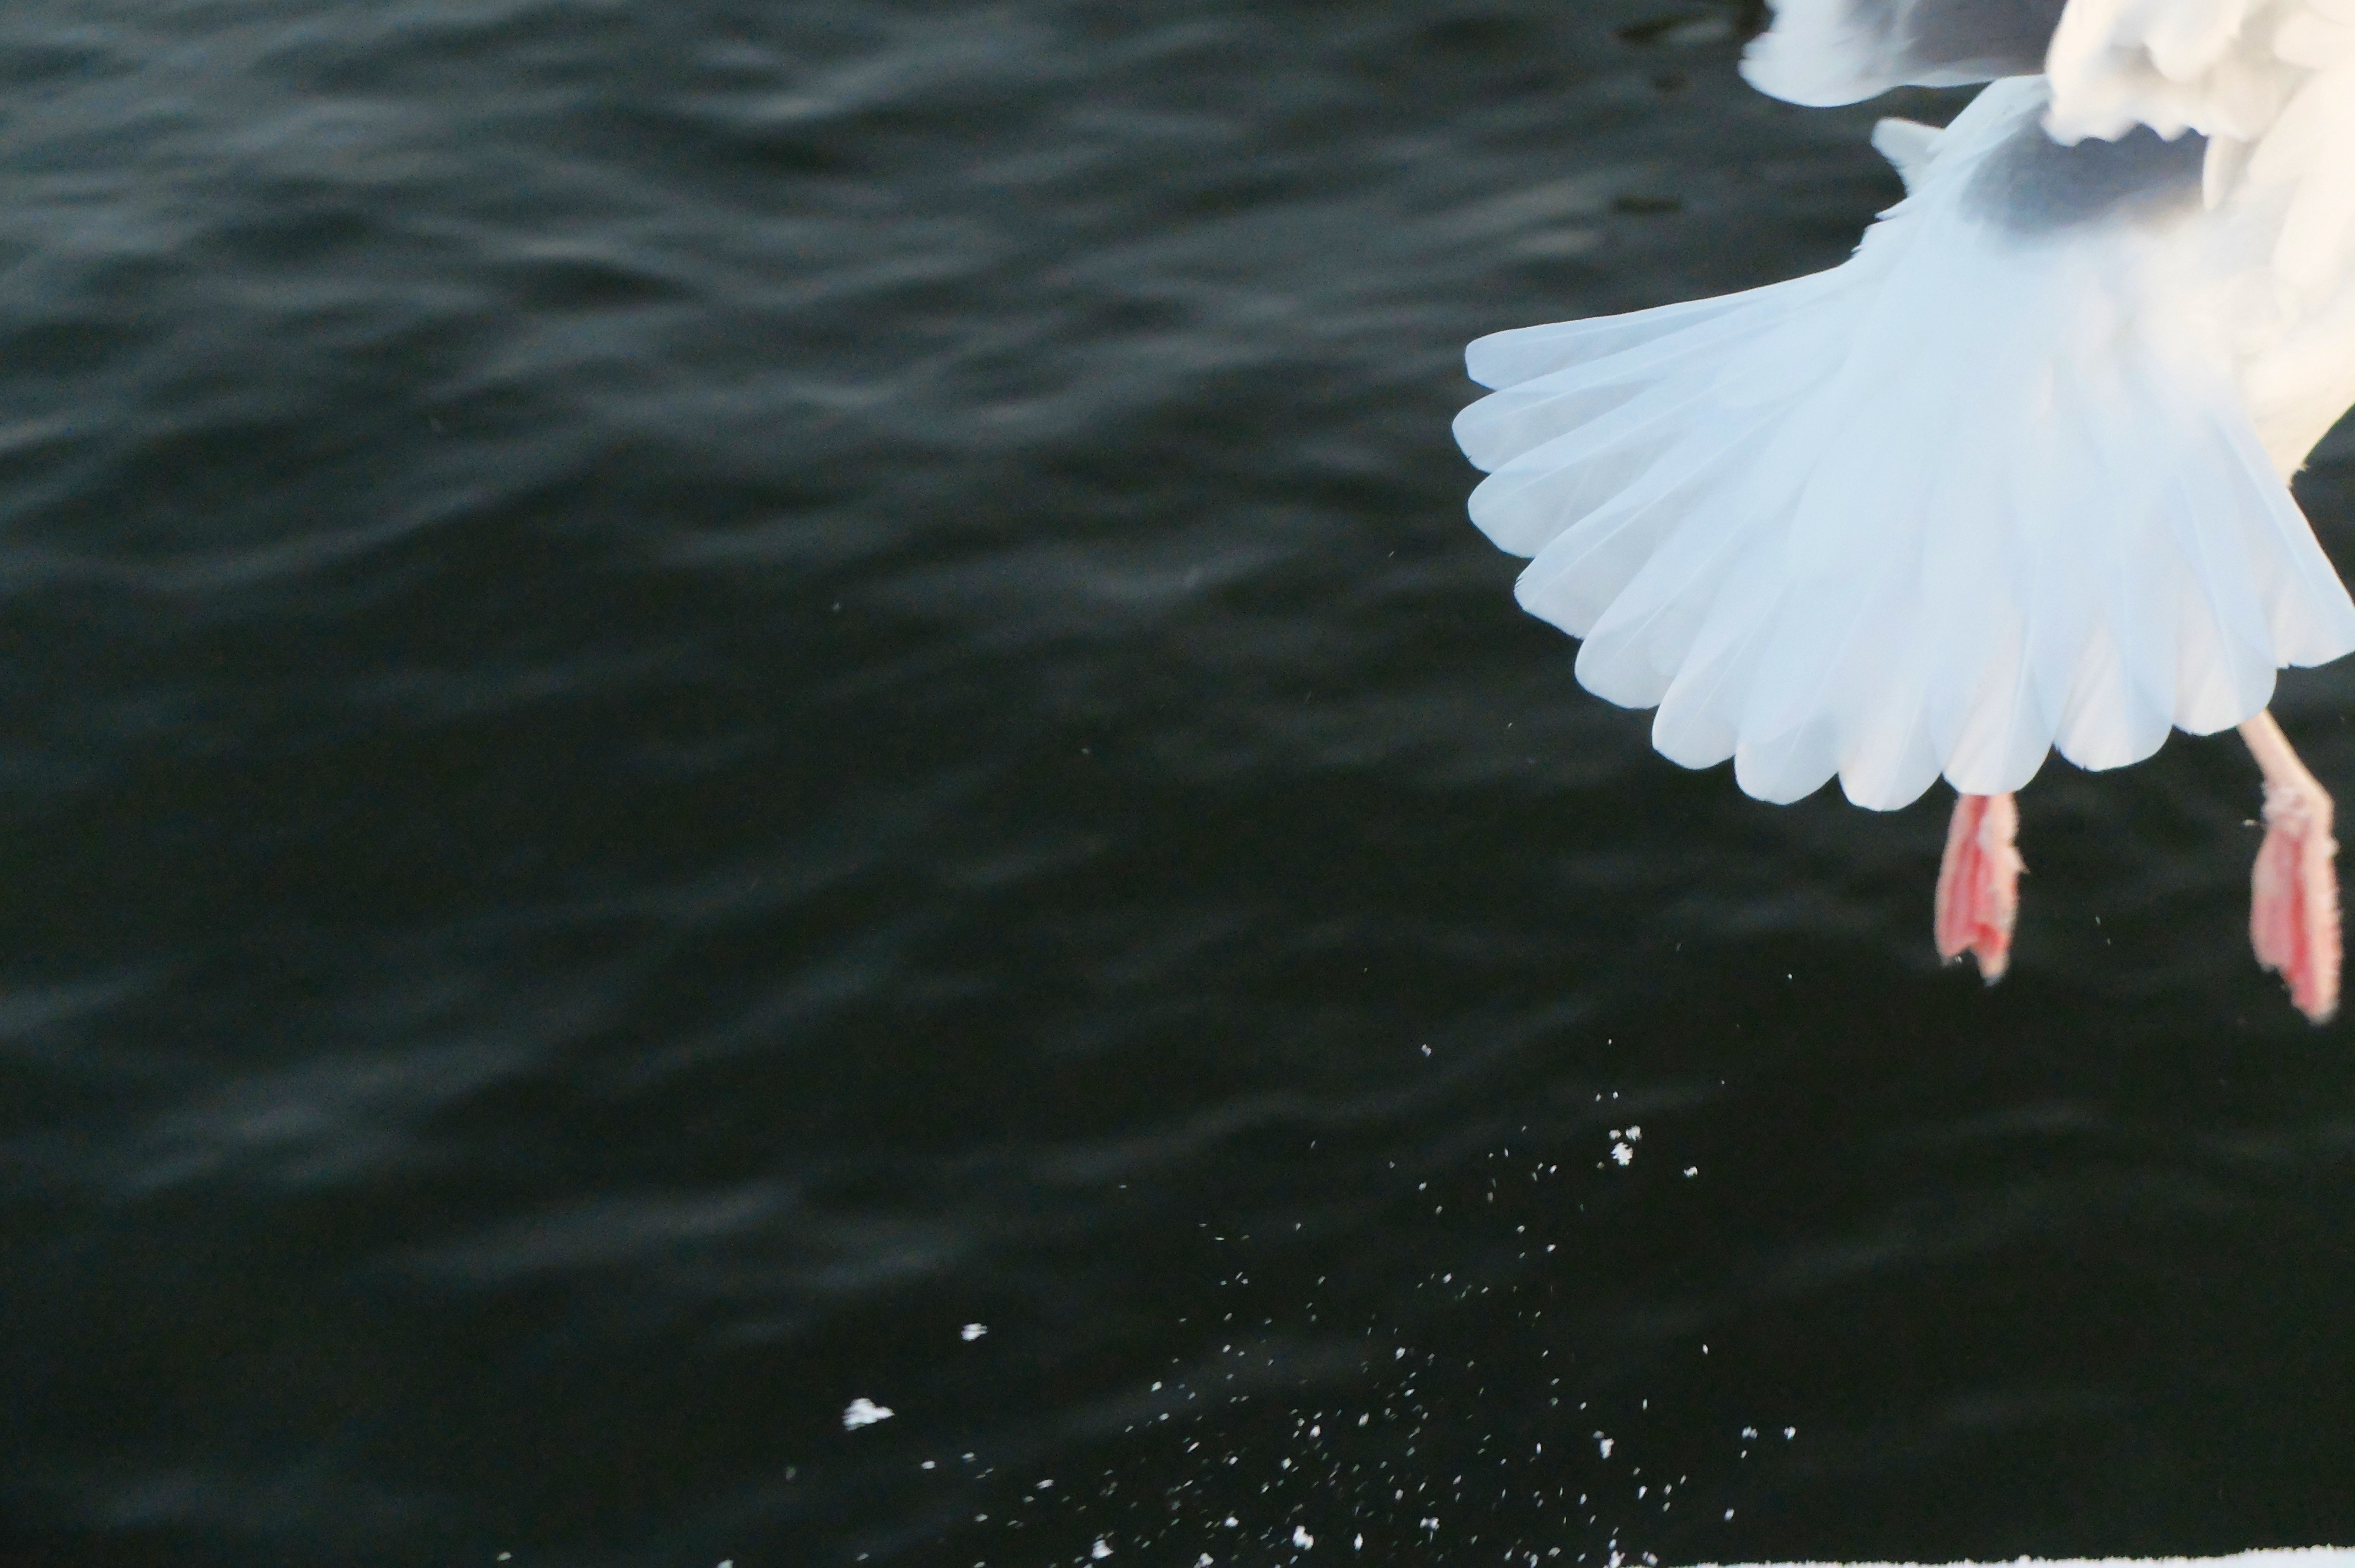
bird, wing, seabird, swan, vertebrate, water bird, ducks geese and swans